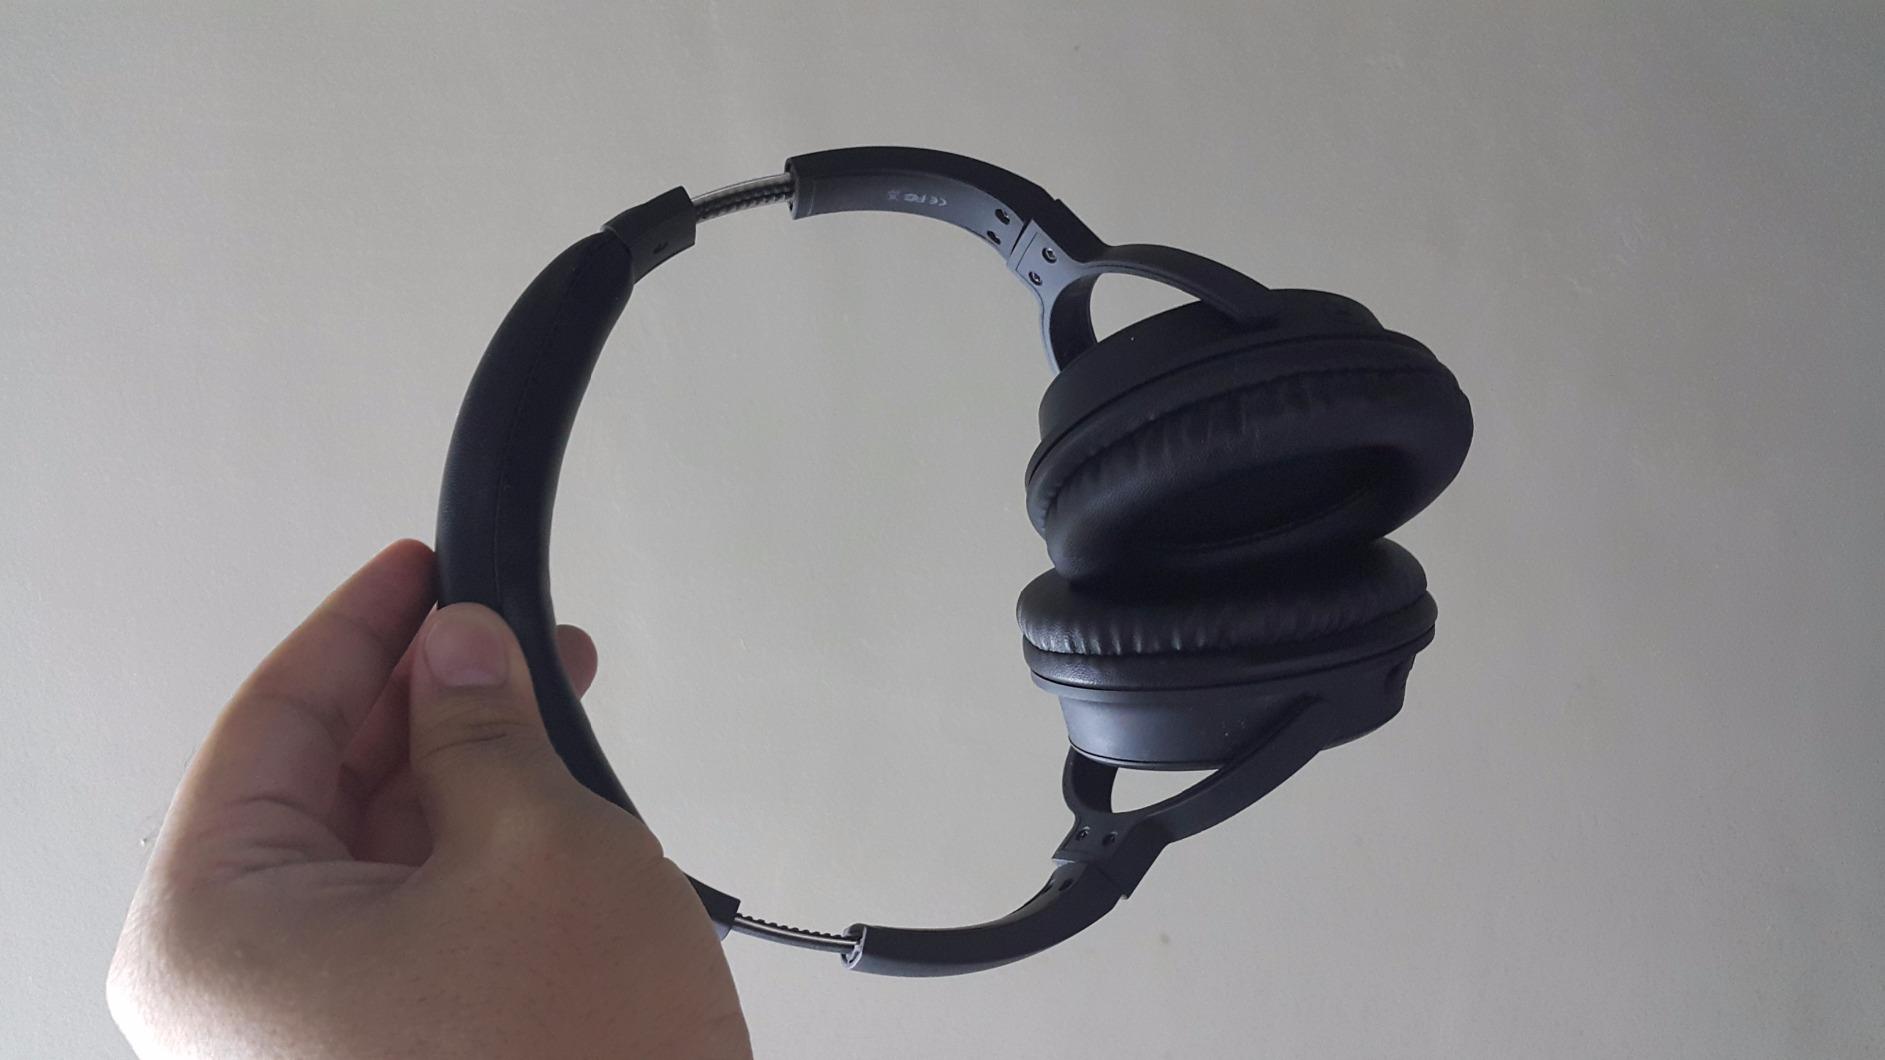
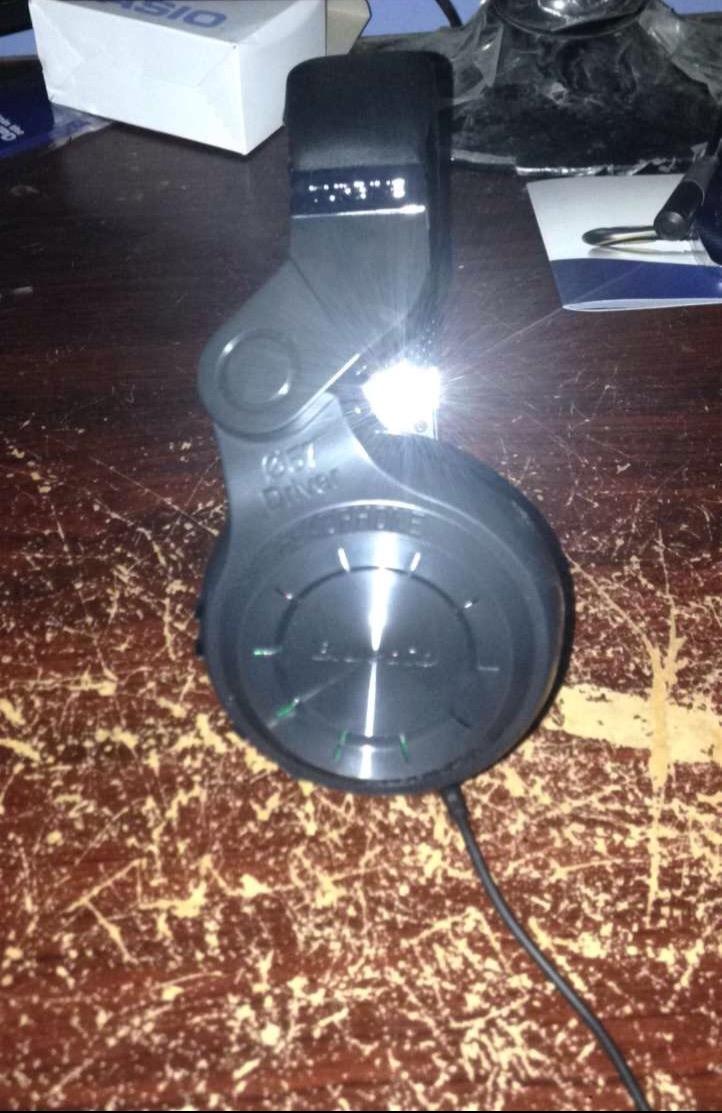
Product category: headphones
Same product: no